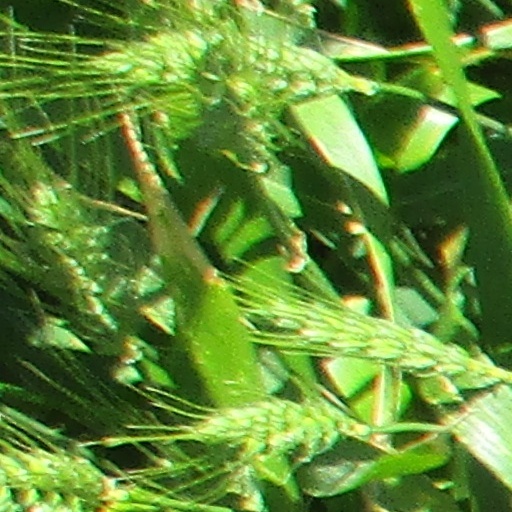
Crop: wheat